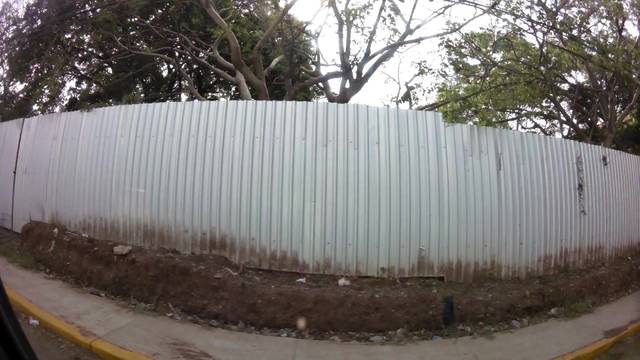
Region: Honduras
Coordinates: 14.104, -87.181